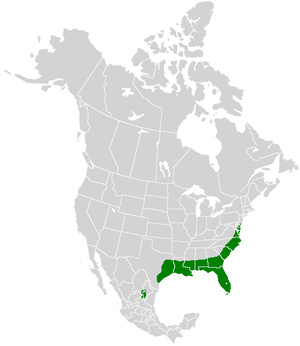
Papilio palamedes est une espèce d'insectes lépidoptères qui appartient à la famille des Papilionidae, à la sous-famille des Papilioninae et au genre Papilio.